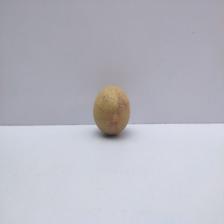
Size: Small